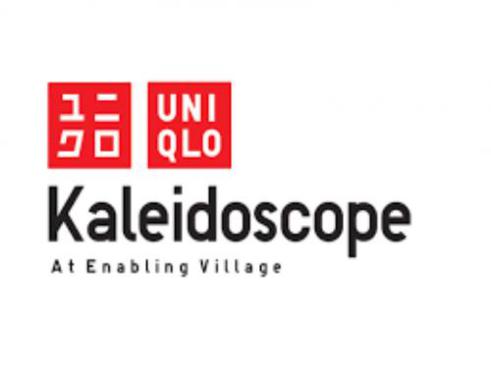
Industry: Clothes